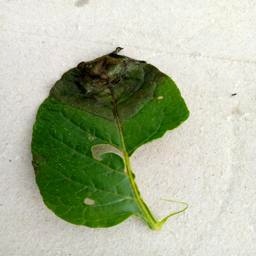
Etiqueta: Late Blight